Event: Nepal Earthquake
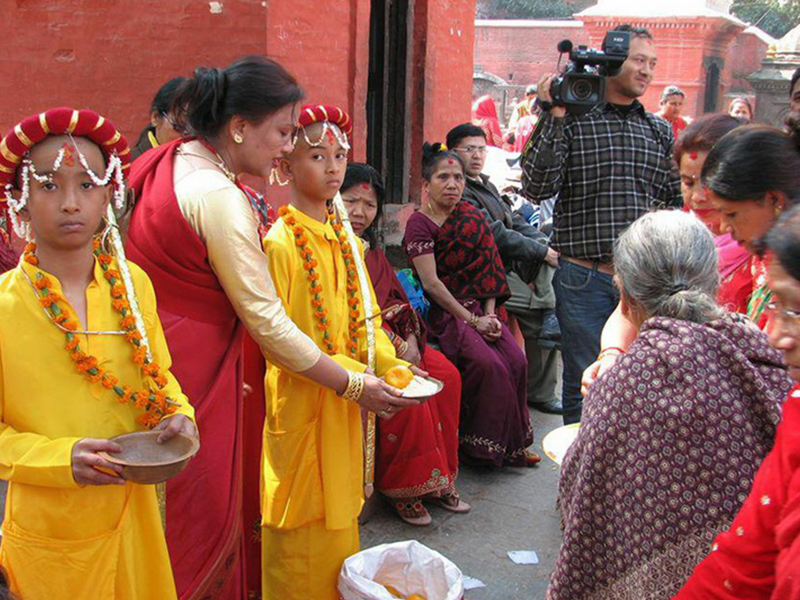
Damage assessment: no_damage